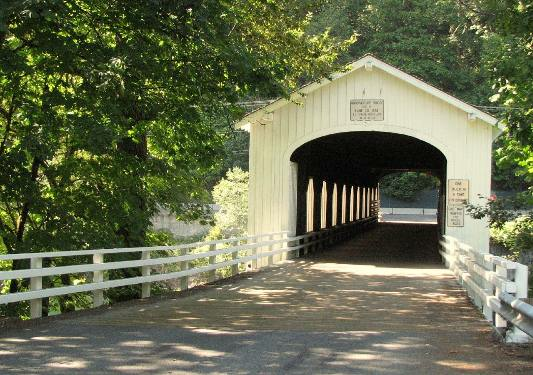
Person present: No